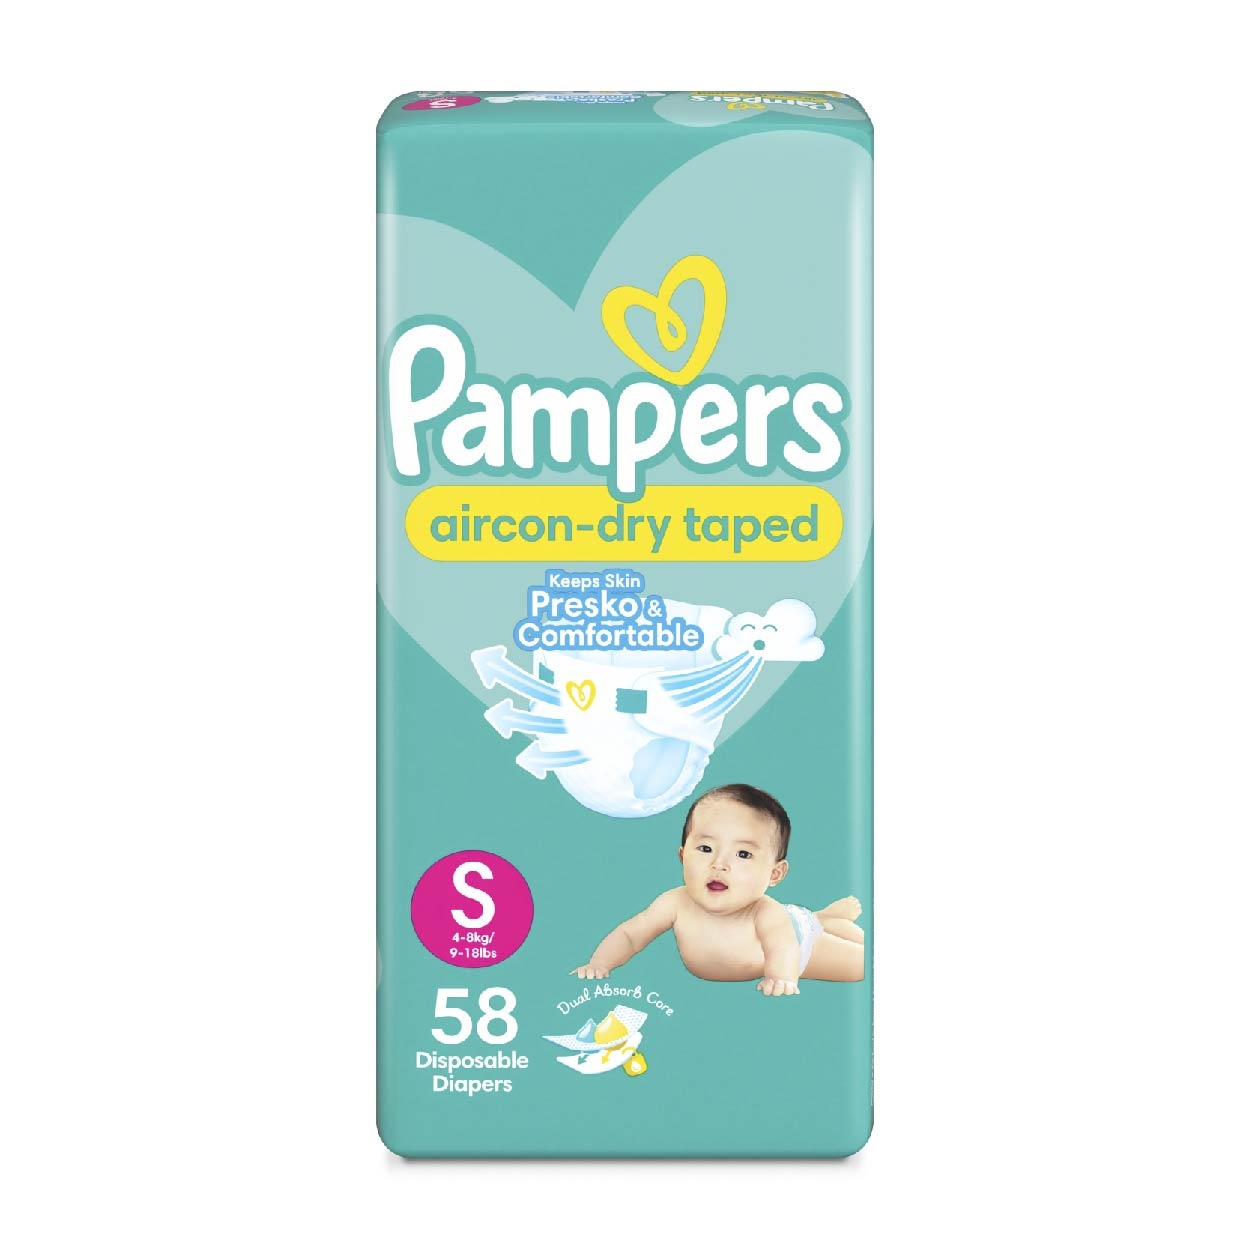
Pampers Aircon-Dry Taped Baby Diaper S 58s
Brand: Pampers
Category: Baby & Toddler > Diapering > Diapers > Disposable Diapers